Onna, Okinawa

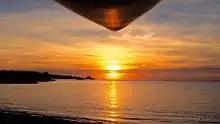
Nakadomari, Onna-son Sunset – OKINAWA SUP Stand Up Paddleboard Session

Onna is crossed by Japan National Route 58, which connects the village of Kunigami in the north of Okinawa to the prefectural capital of Naha in the south. Okinawa Prefectural Route 6 intersects Route 58 at Nakadomari Village and passes through the village before intersecting with 58 again at the north end of Nakadomari. Route 73 runs east–west through the narrowest portion of Okinawa and connects Nakadomari Village on the East China Sea (west) coast to Ishikawa on the Pacific (east) coast. Prefectural Routes 86 and 104 connect the north of Onna with the town of Kin.